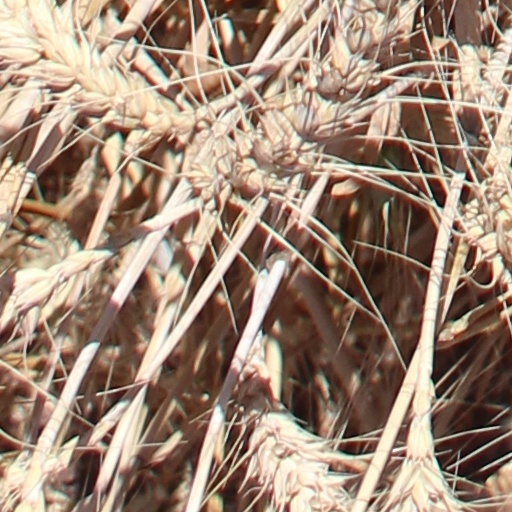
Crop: wheat